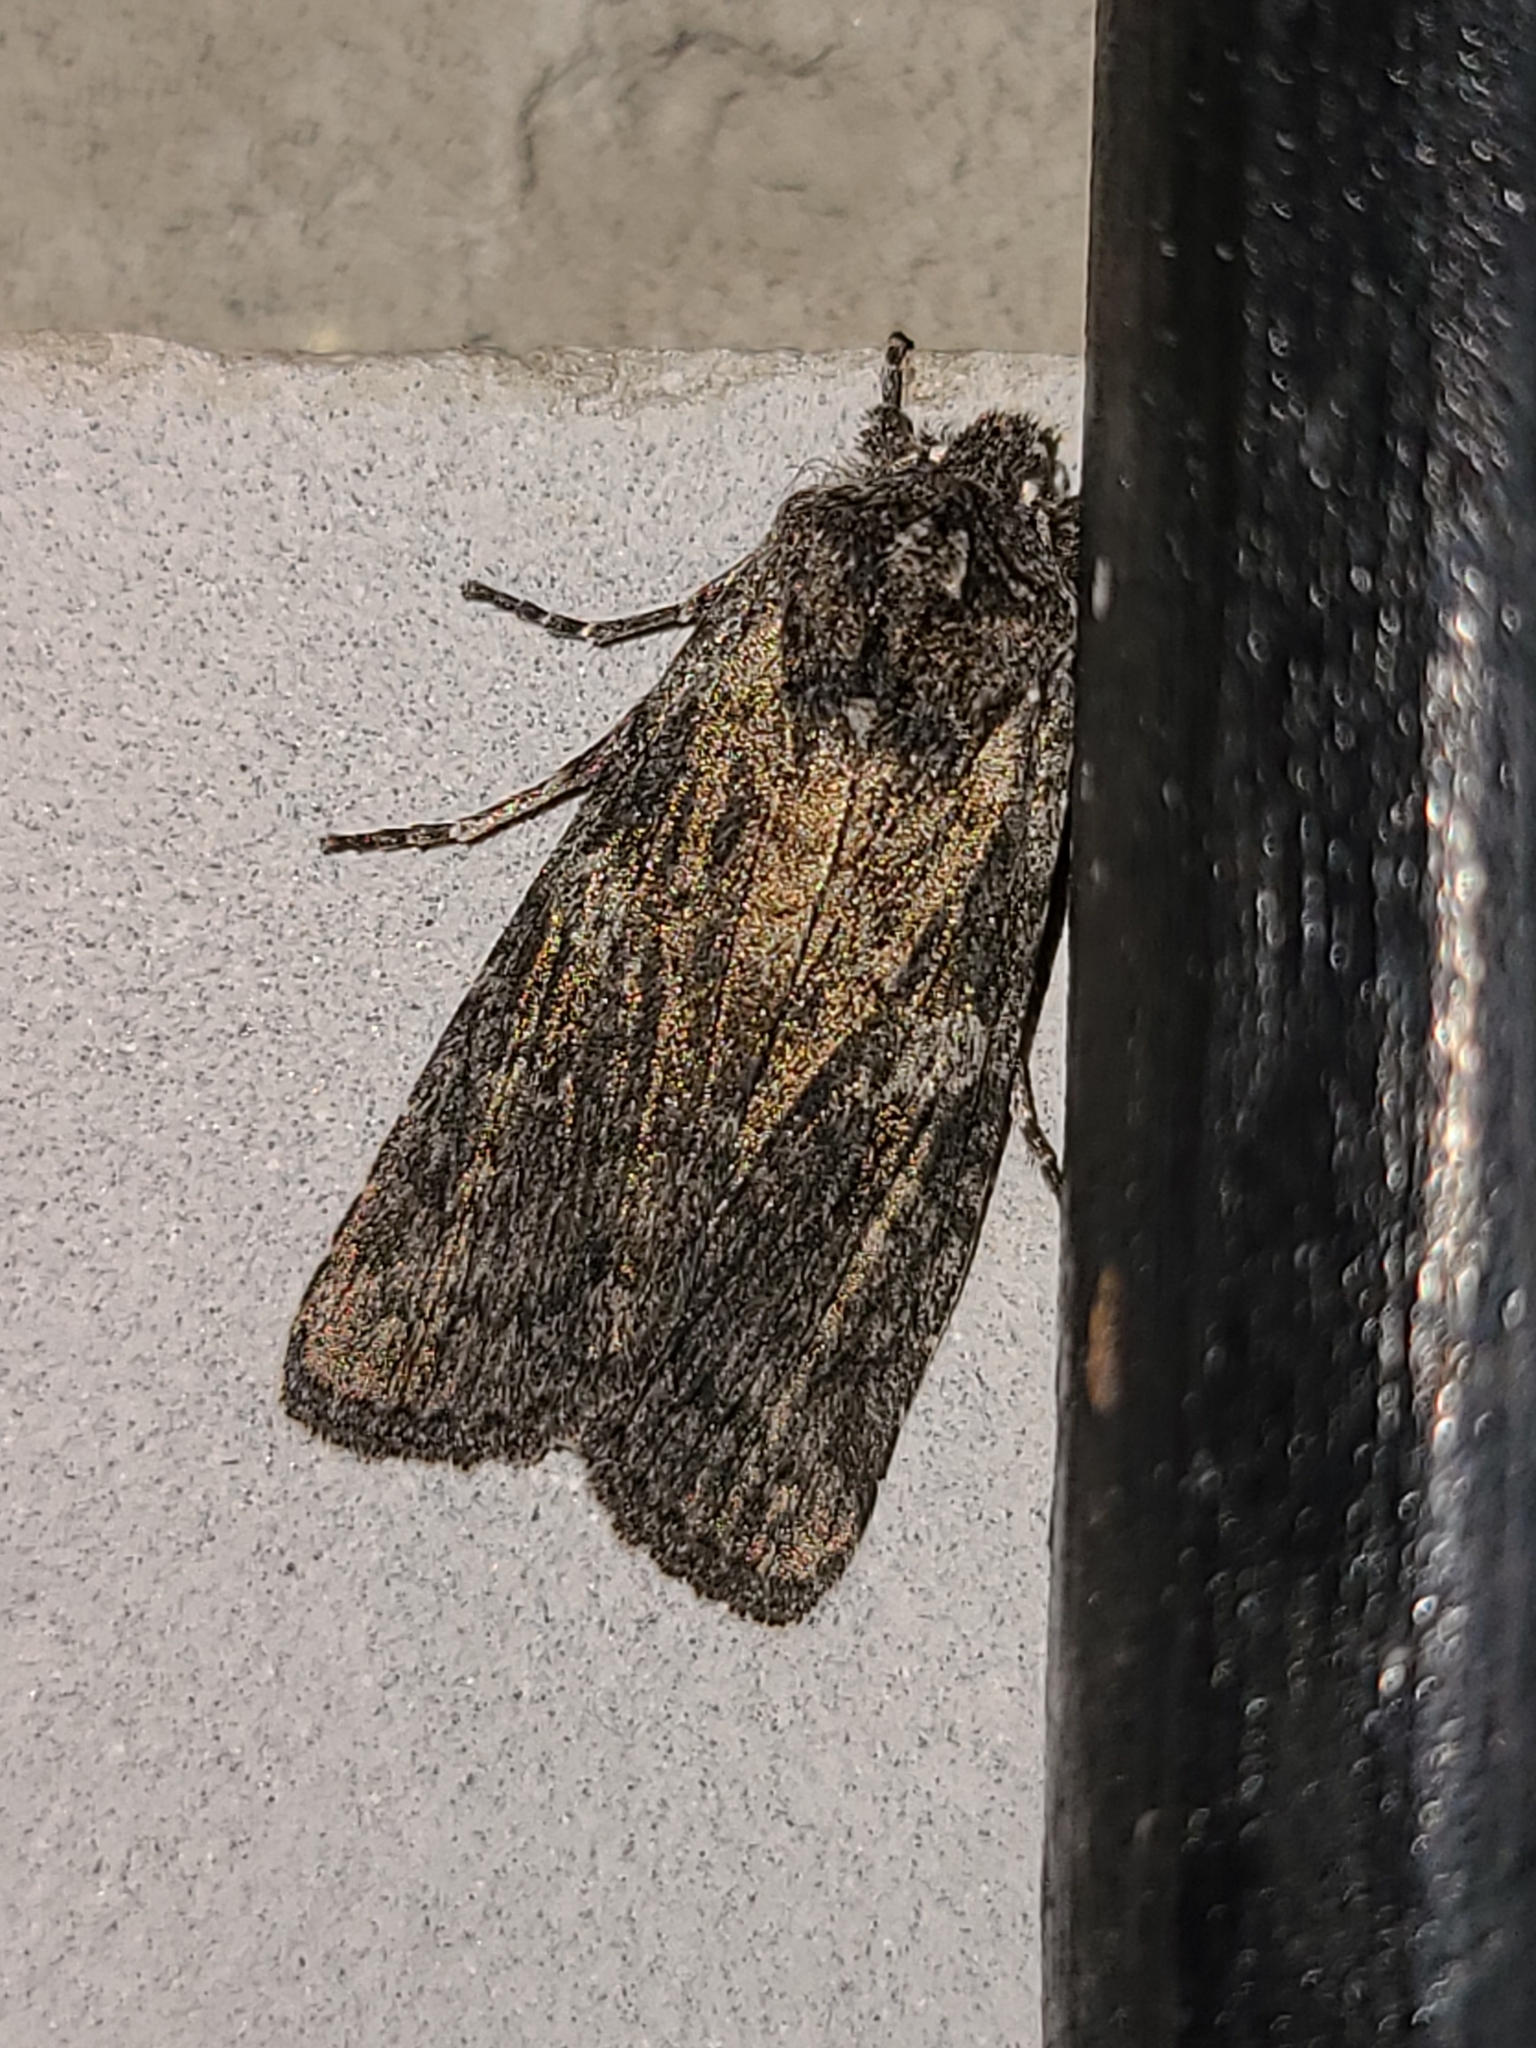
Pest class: cutworms